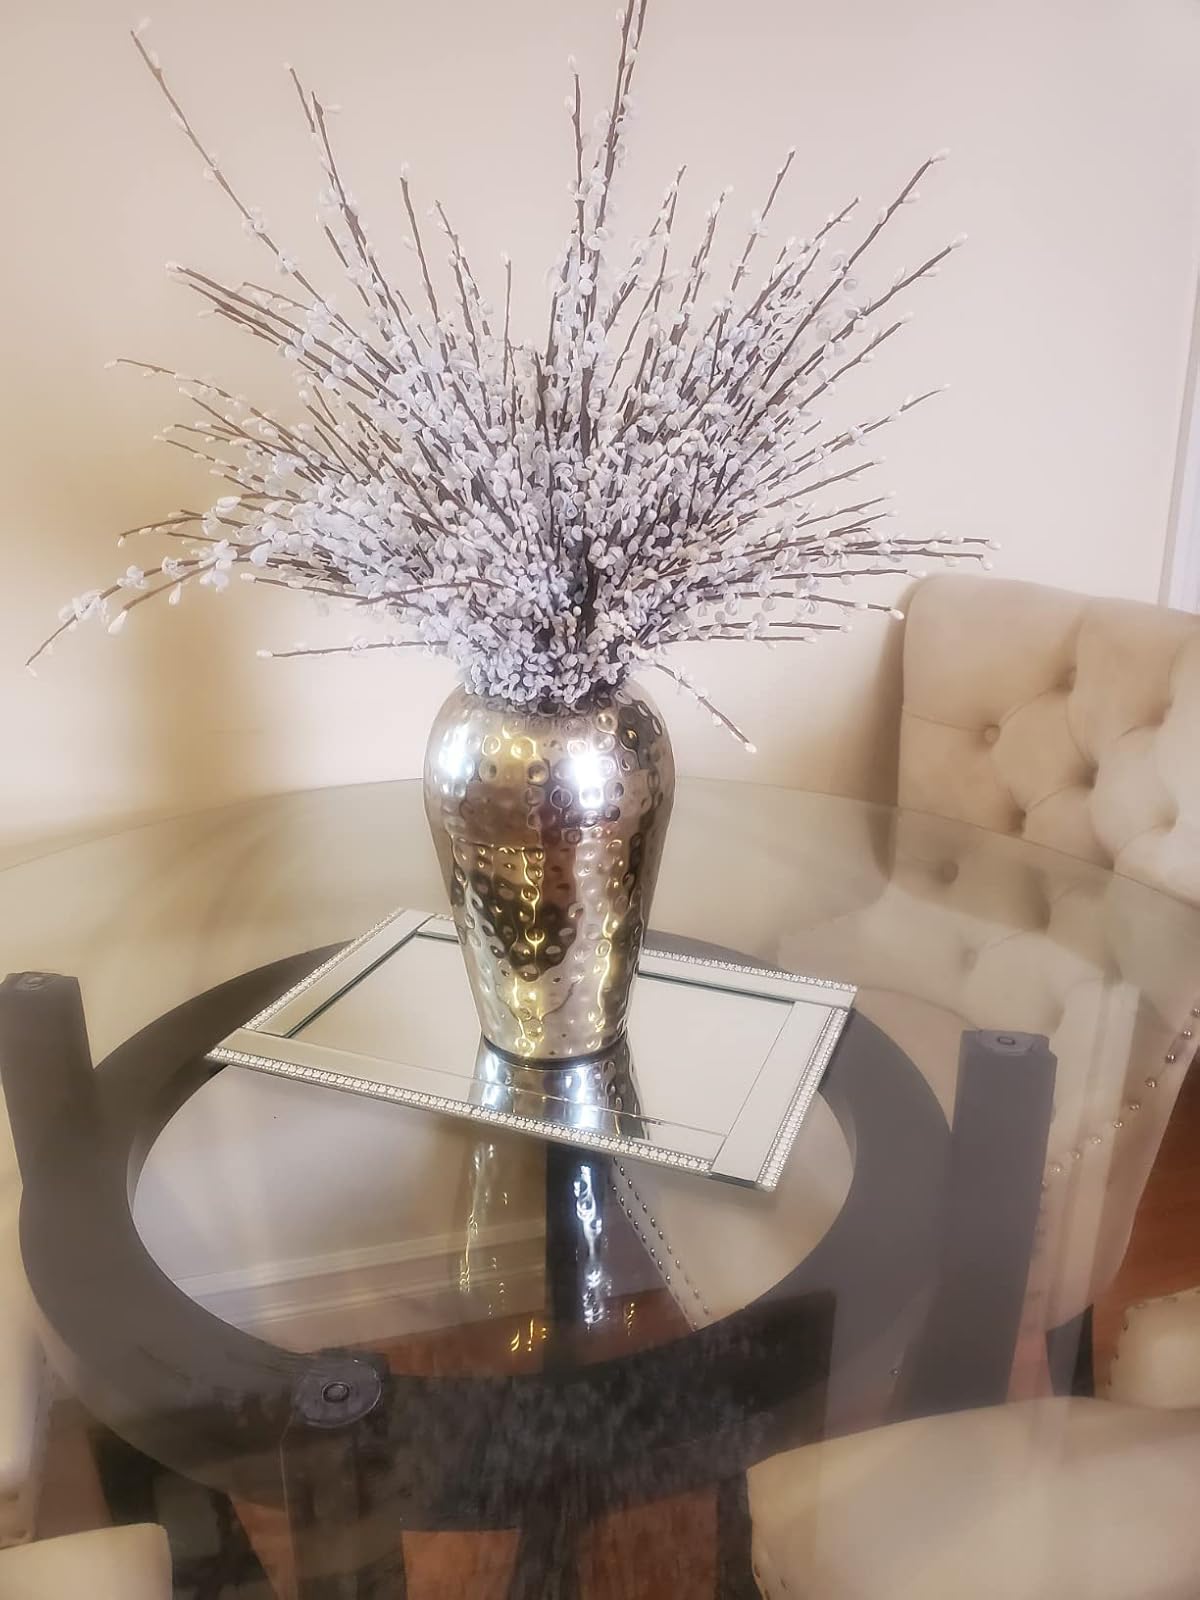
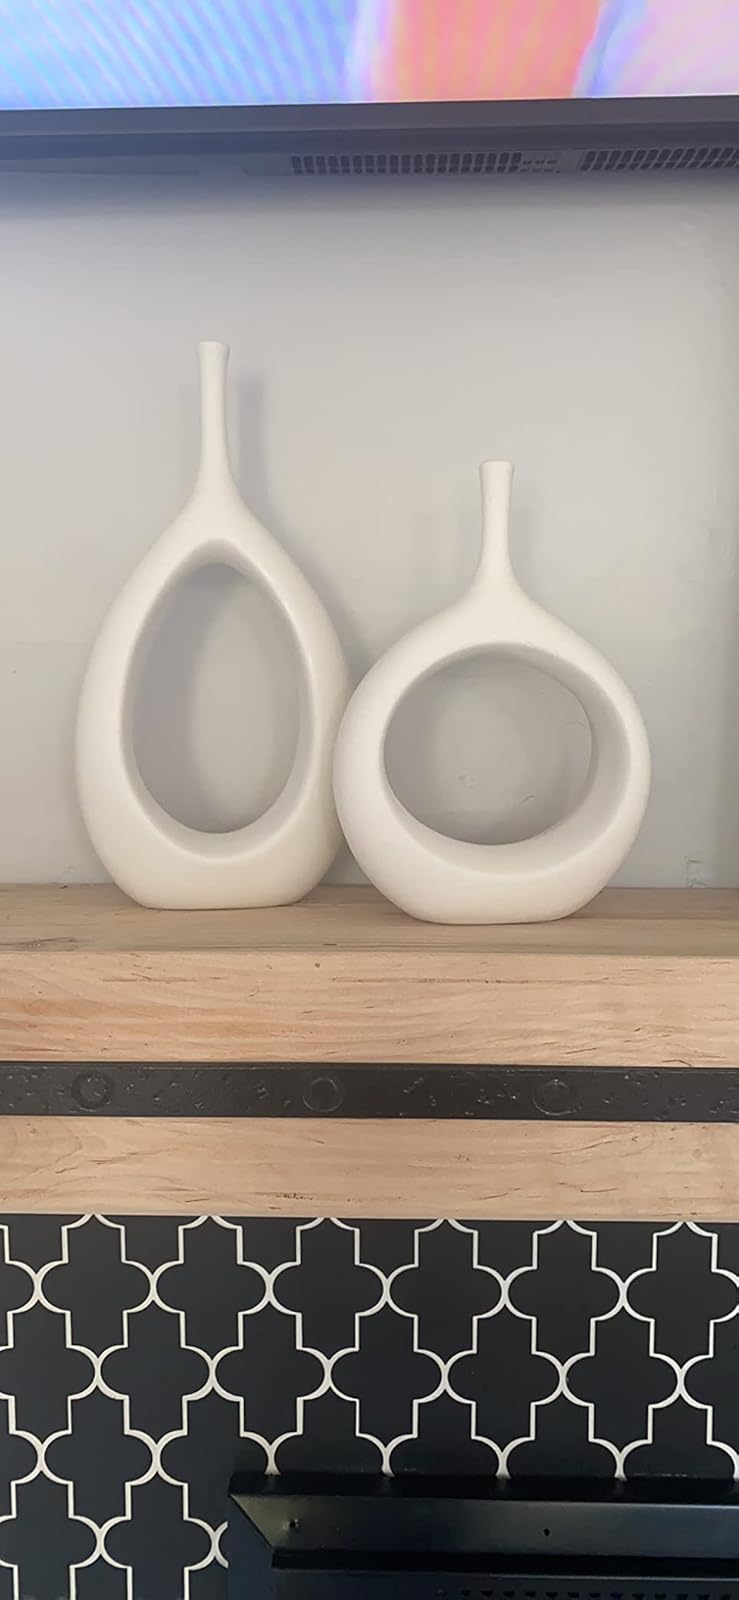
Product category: vase
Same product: no